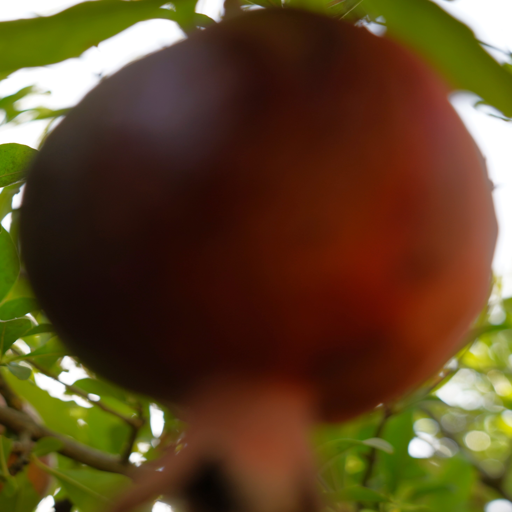
Label: Colletotrichum spp